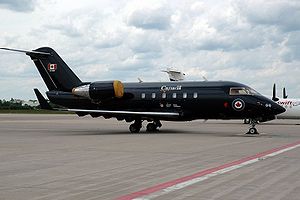
Bombardier CL-600 Challenger / Operatører / Militære operatører
Denne CC-144 bliver benyttet til Canadisk VIP-transport af bl.a. Canadas Premierminister.
Bombardier Challenger 600 serien er en familie af jetdrevne forretningsfly. De blev først produceret af Canadair mens dette var et uafhængigt firma, og fra 1986 af Canadair som en division af Bombardier Aerospace. Inklusive Challenger 300 og Challenger 850 er der 1.600 Bombardier Challenger i tjeneste, og flåden har logget 7,3 millioner flyvetimer i løbet af over 4,3 millioner flyvninger.